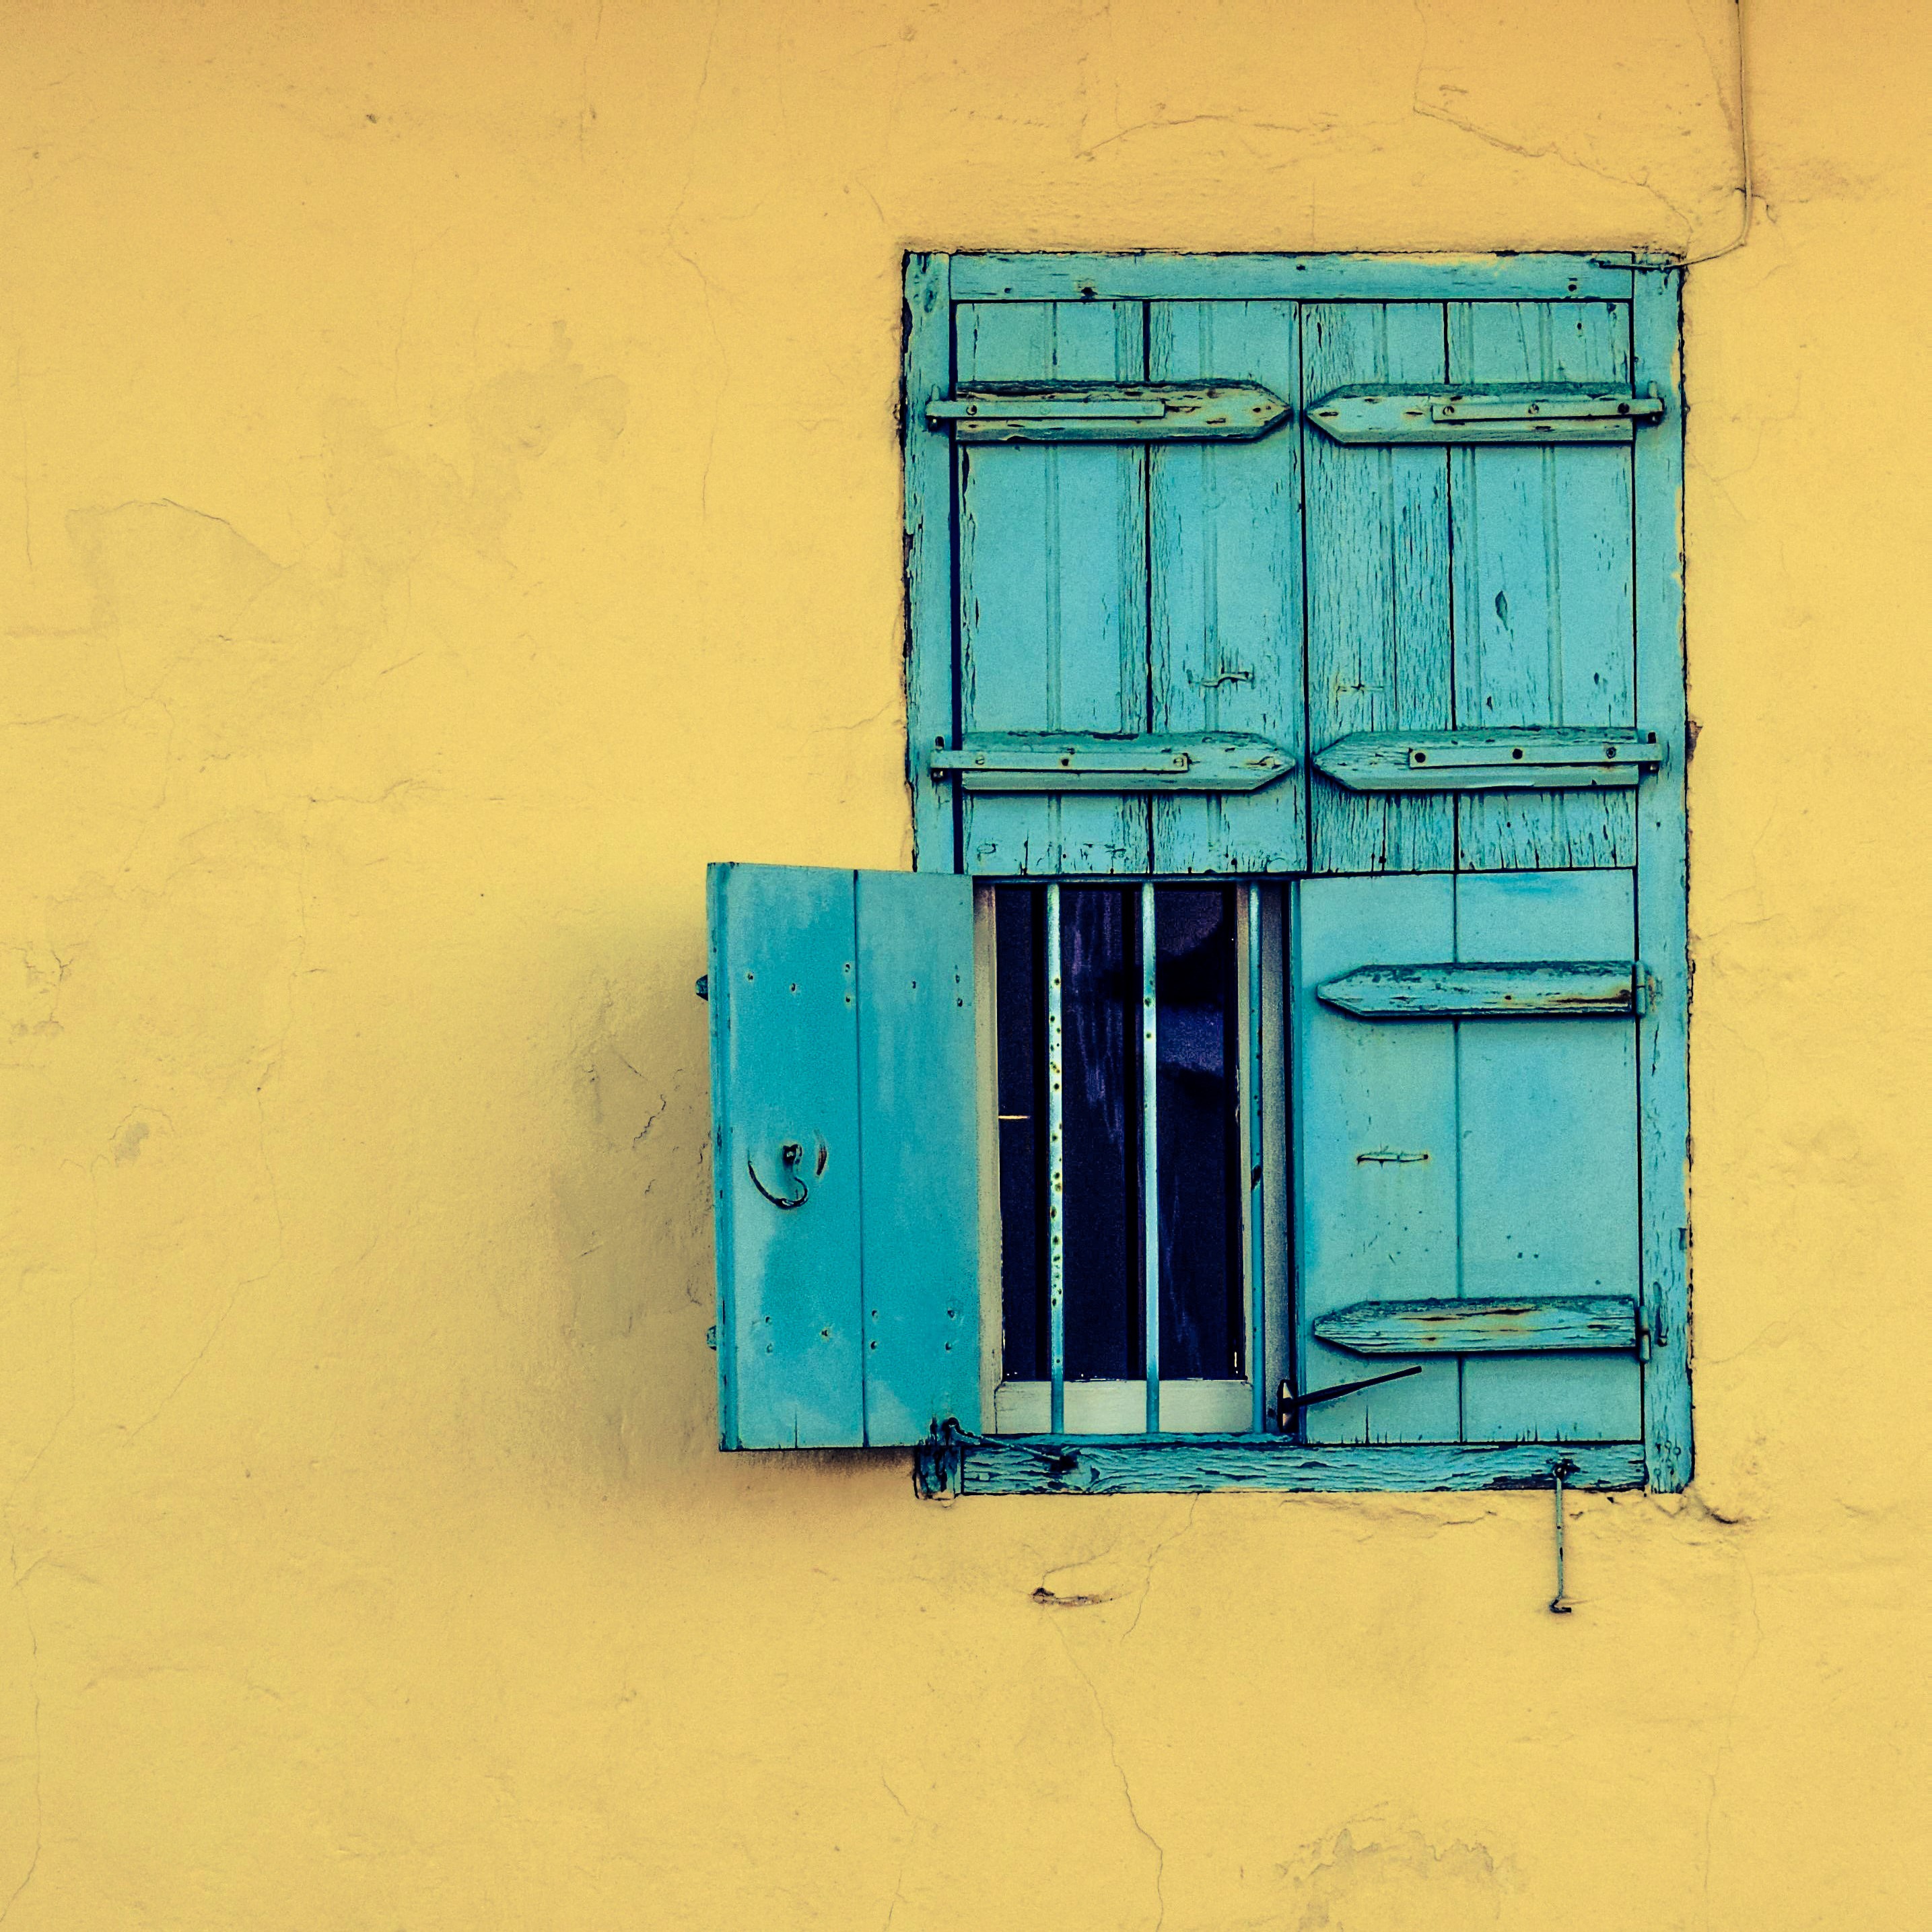
architecture, wood, house, window, old, wall, village, green, color, facade, blue, yellow, door, material, art, sketch, drawing, wooden, shape, traditional, cyprus, modern art